Romano-Celtic temple

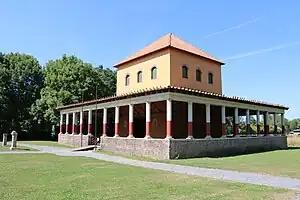
Reconstruction of a Romano-Celtic temple in Aubechies, Belgium

The layout of a Romano-Celtic temple differed from classical Roman temples. While classical temples were rectangular buildings with a portico, a Romano-Celtic temple was square or octagonal, with an ambulatory. This convention is believed to have derived from earlier Celtic wooden temples; many buildings show continuity in their layout from older temples built at the same site. The ambulatory was probably meant to accommodate the Celtic rite of circumambulation. While most classical temples were built at towns and cities, almost all 650 Romano-Celtic temples were built in the countryside or smaller settlements.